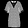
Label: Dress